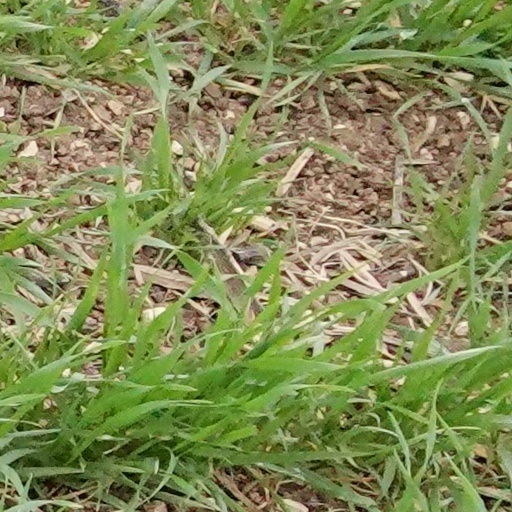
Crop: wheat